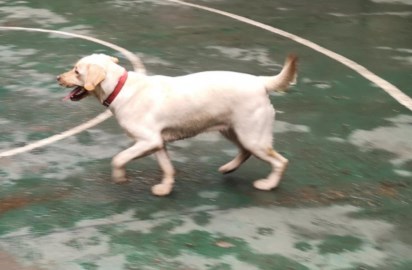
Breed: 3580-n000122-Labrador_retriever